Immanuel Church (Tel Aviv)

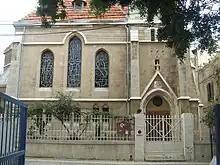
Northern façade from sandstone with the roof covered with tiles of Marseille

The walls are built from two kinds of natural stone, a yellowish-grey type of sandstone quarried close to Jaffa and a limestone, the so-called Meliki, from the mountains at Bir Nabala. The roof is covered with tiles from Marseille.